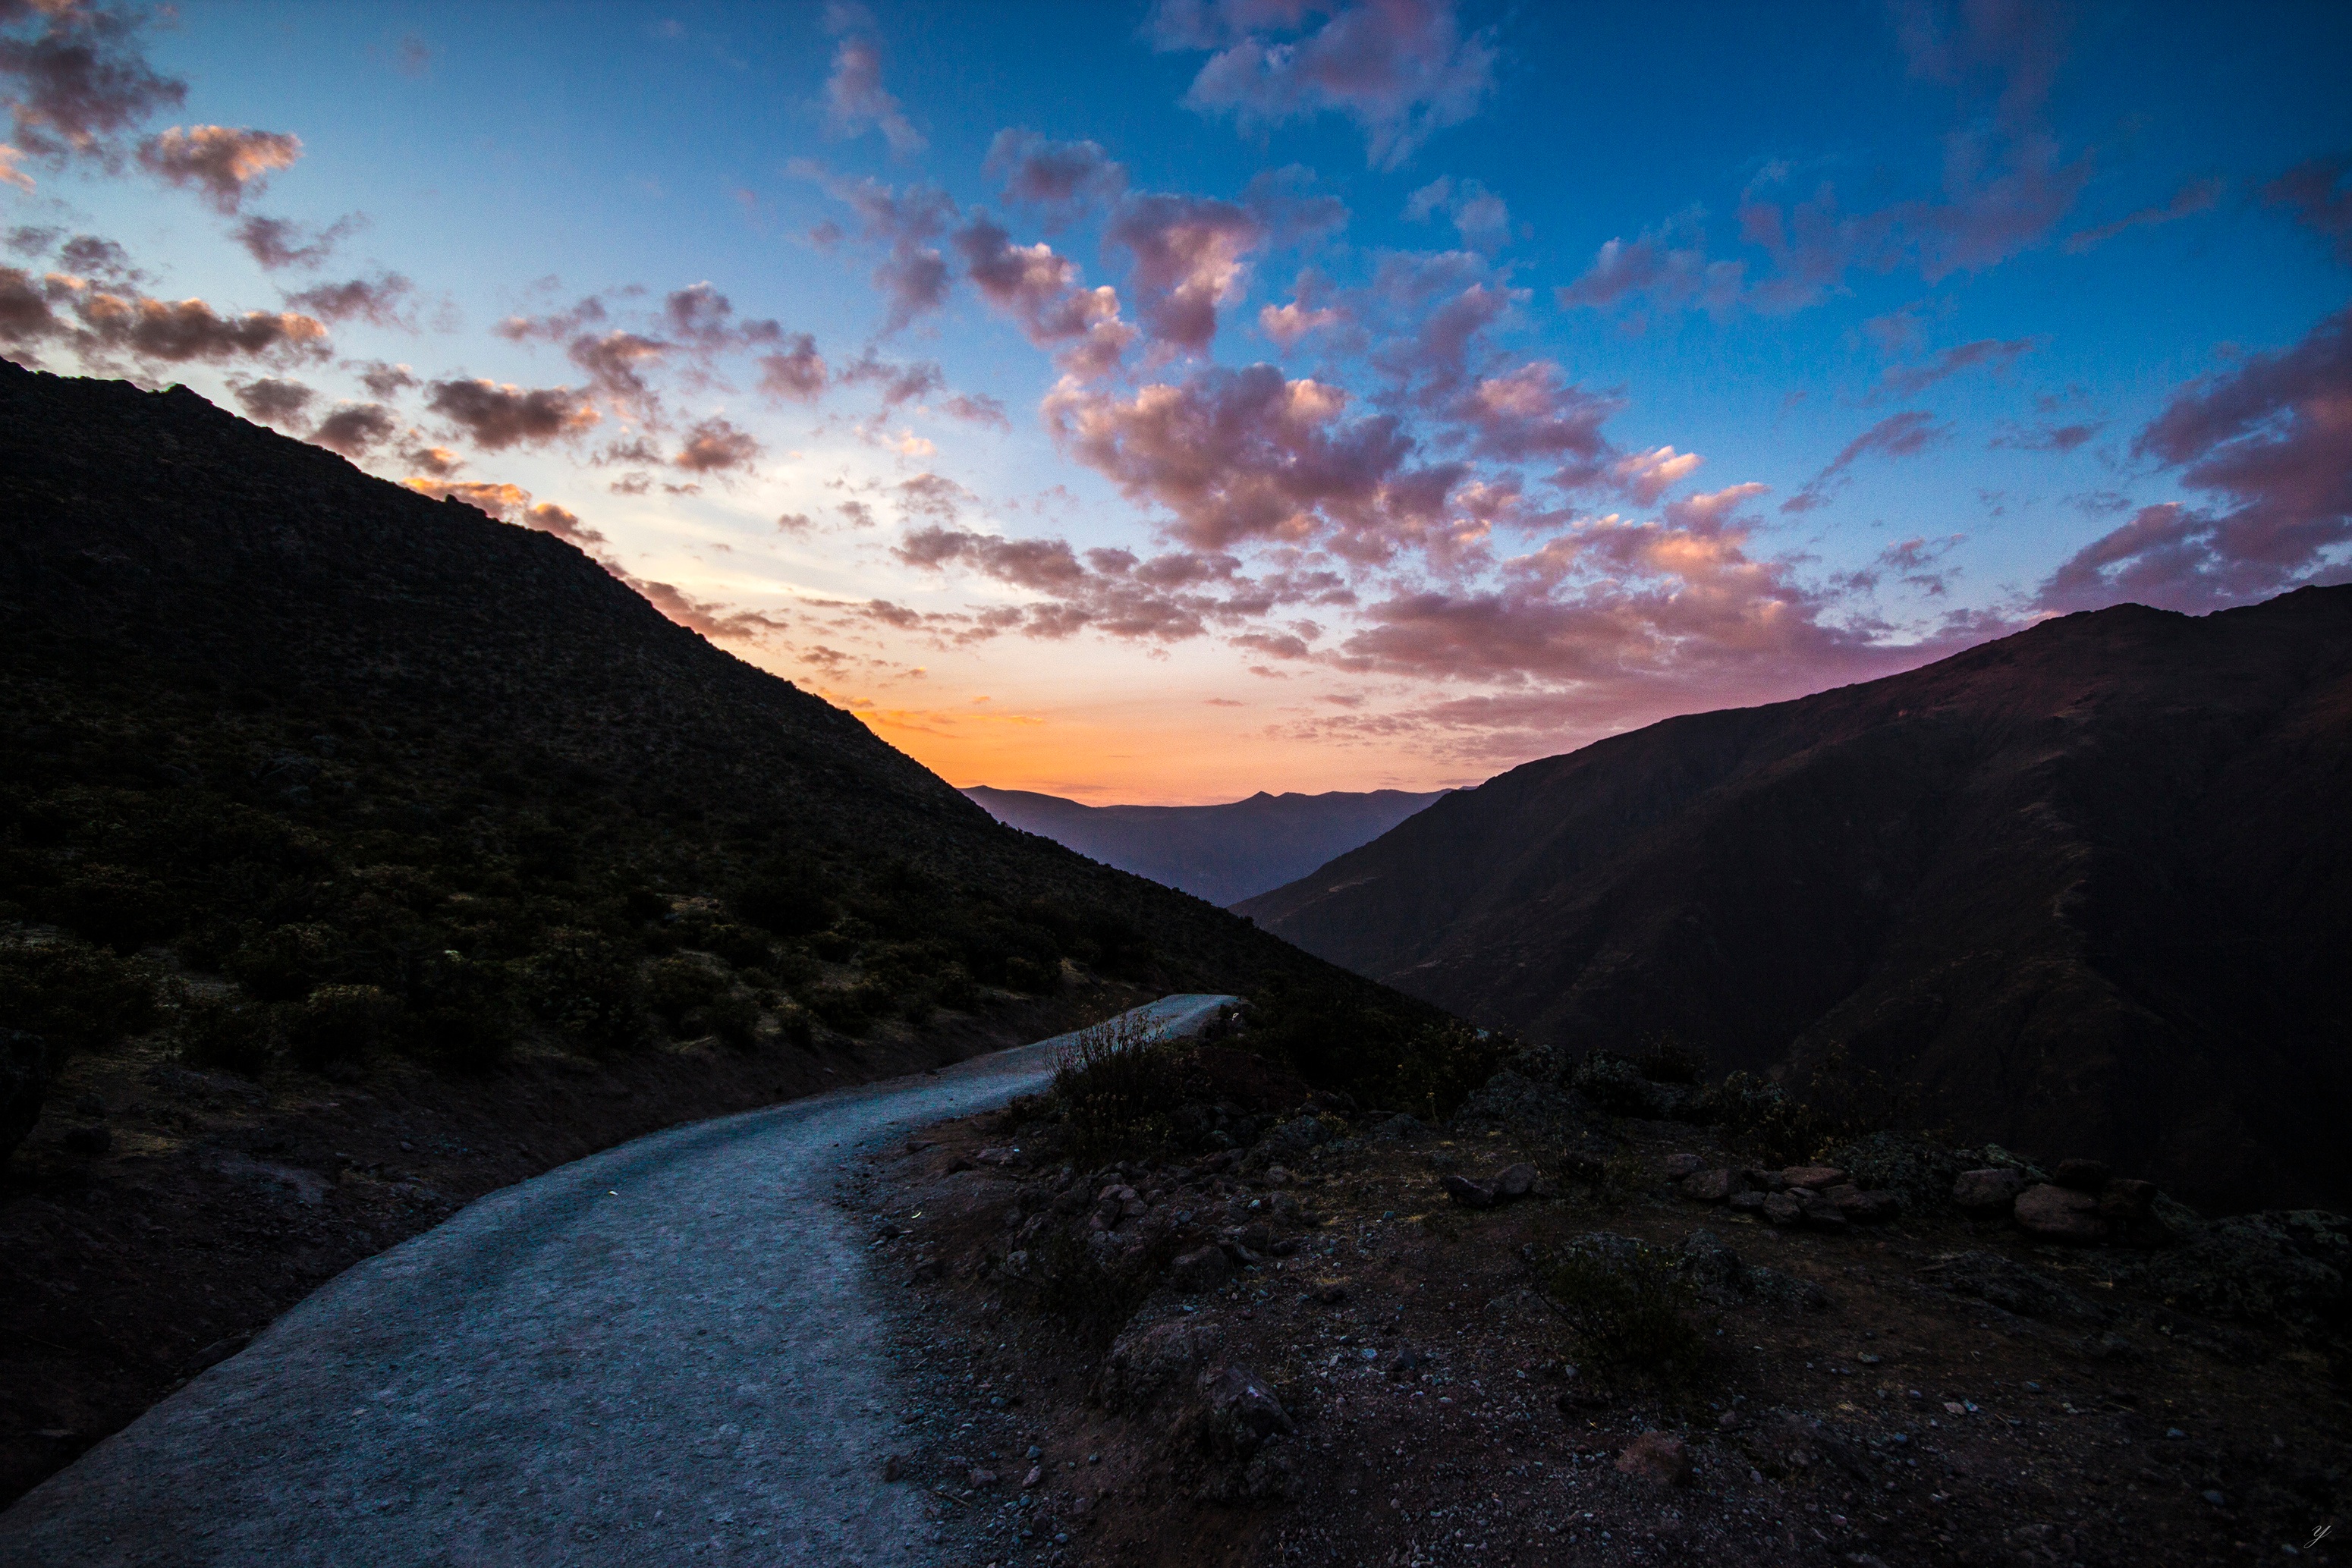
landscape, sea, nature, rock, wilderness, mountain, cloud, sky, sunrise, sunset, morning, hill, lake, dawn, valley, mountain range, dusk, highland, ridge, summit, plateau, fell, loch, landform, geographical feature, mountainous landforms